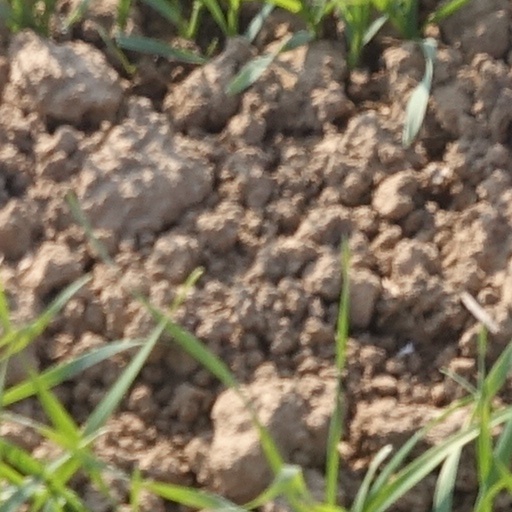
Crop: wheat